Aníbal Pachano

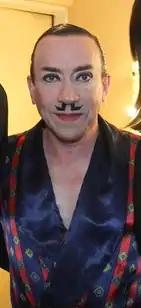
Pachano in 2014

Aníbal Pachano (born March 7, 1955) is an Argentine choreographer, actor, dancer, director and architect. Together with his ex-wife Ana Sans, he created the art group "Bottom Tap."